Clyde Lee Conrad

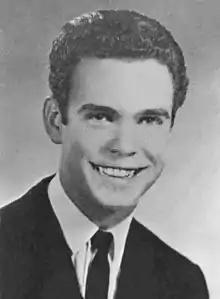
Clyde Lee Conrad in 1965

Clyde Lee Conrad (1948 – January 8, 1998) was a U.S. Army non-commissioned officer who, from 1974 until his arrest on August 23, 1988, sold top secret classified information to the People's Republic of Hungary, including top secret NATO war plans. He was convicted of espionage and high treason in a German court in 1990, and was sentenced to life imprisonment. Graduated from Sebring Mckinley High School in Sebring, Ohio. He was a member of and a letterman in both track and rifle, and was known as being quiet and a good student.